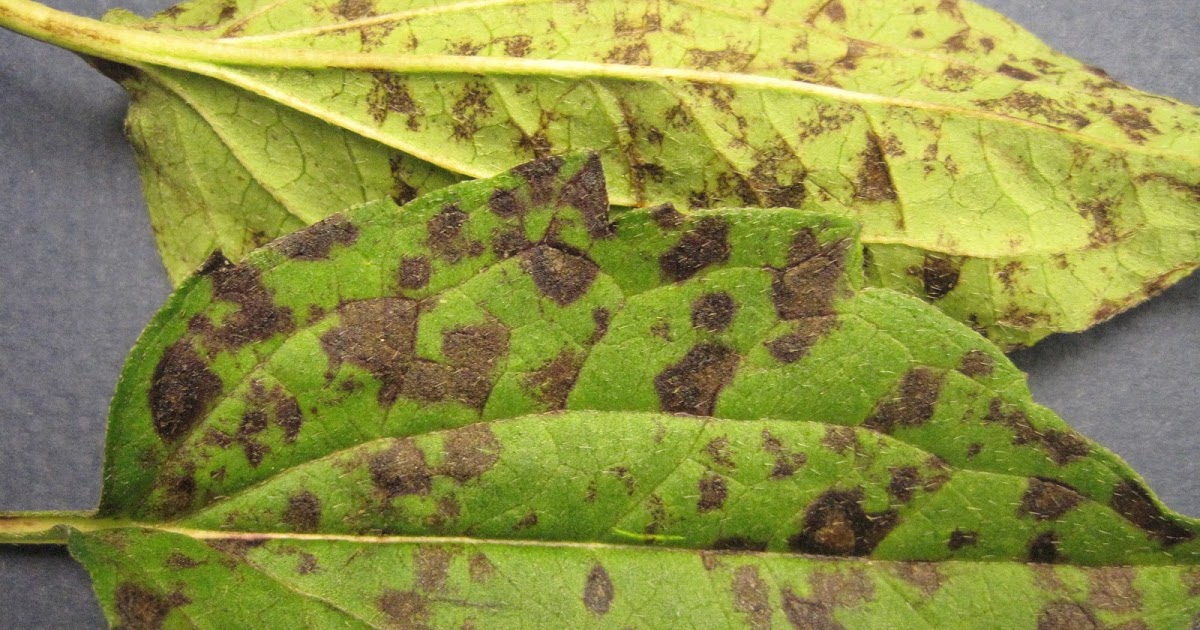
Labels: Tomato Septoria leaf spot, Tomato Septoria leaf spot